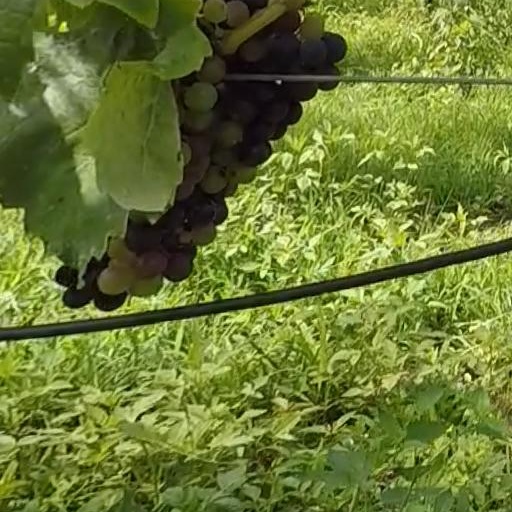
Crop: grape